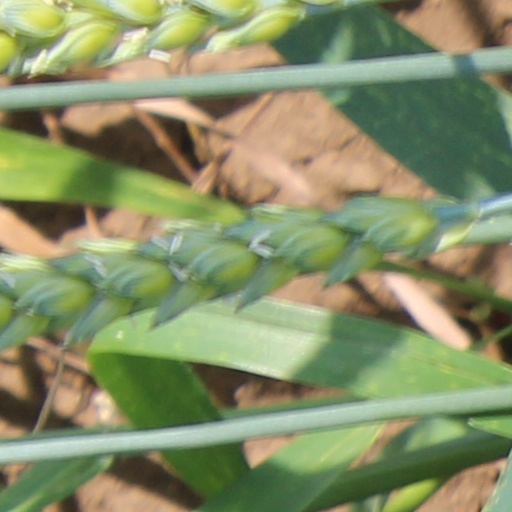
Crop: wheat